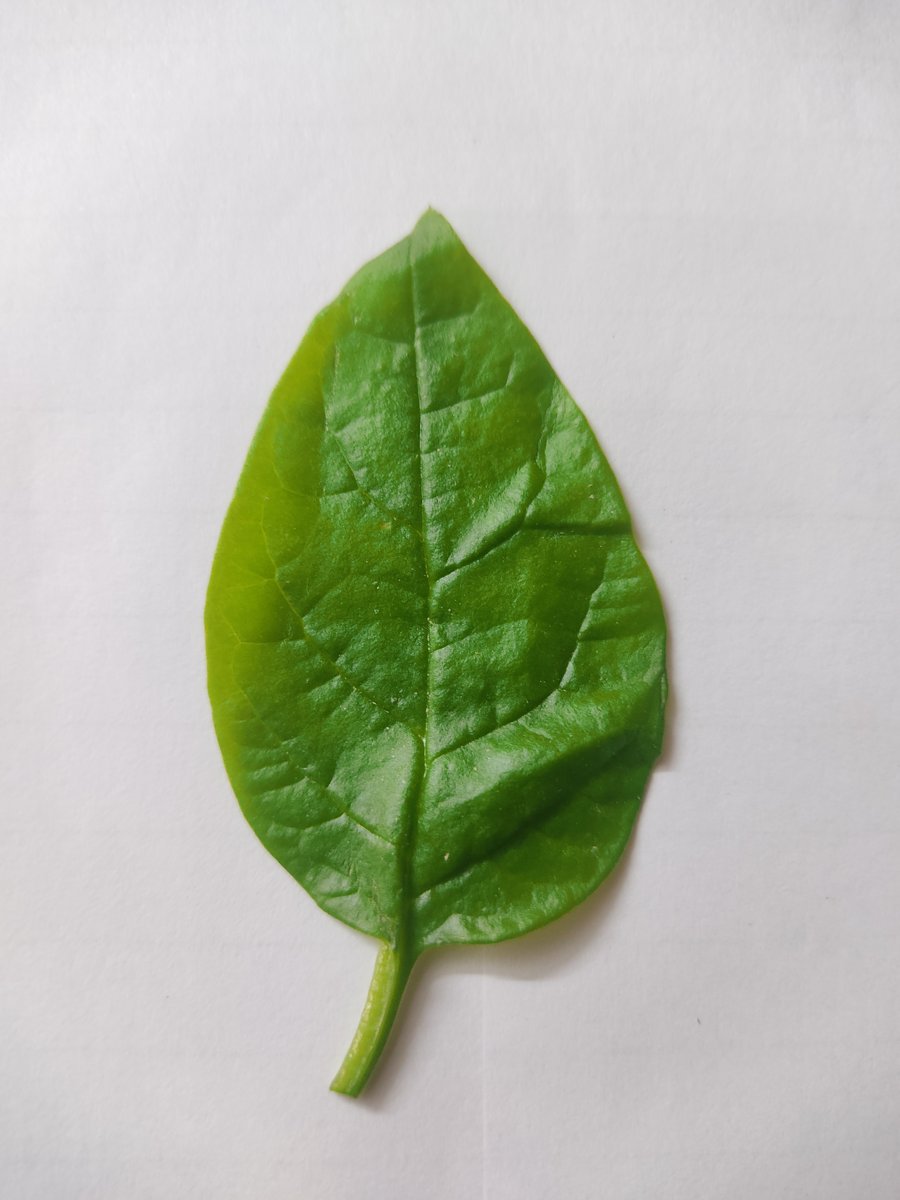
Label: Healthy-Leaf